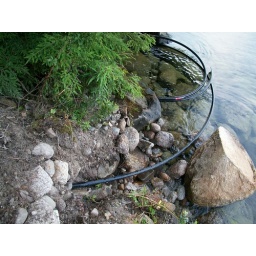
This is now coming out of the ground near the red chairs.